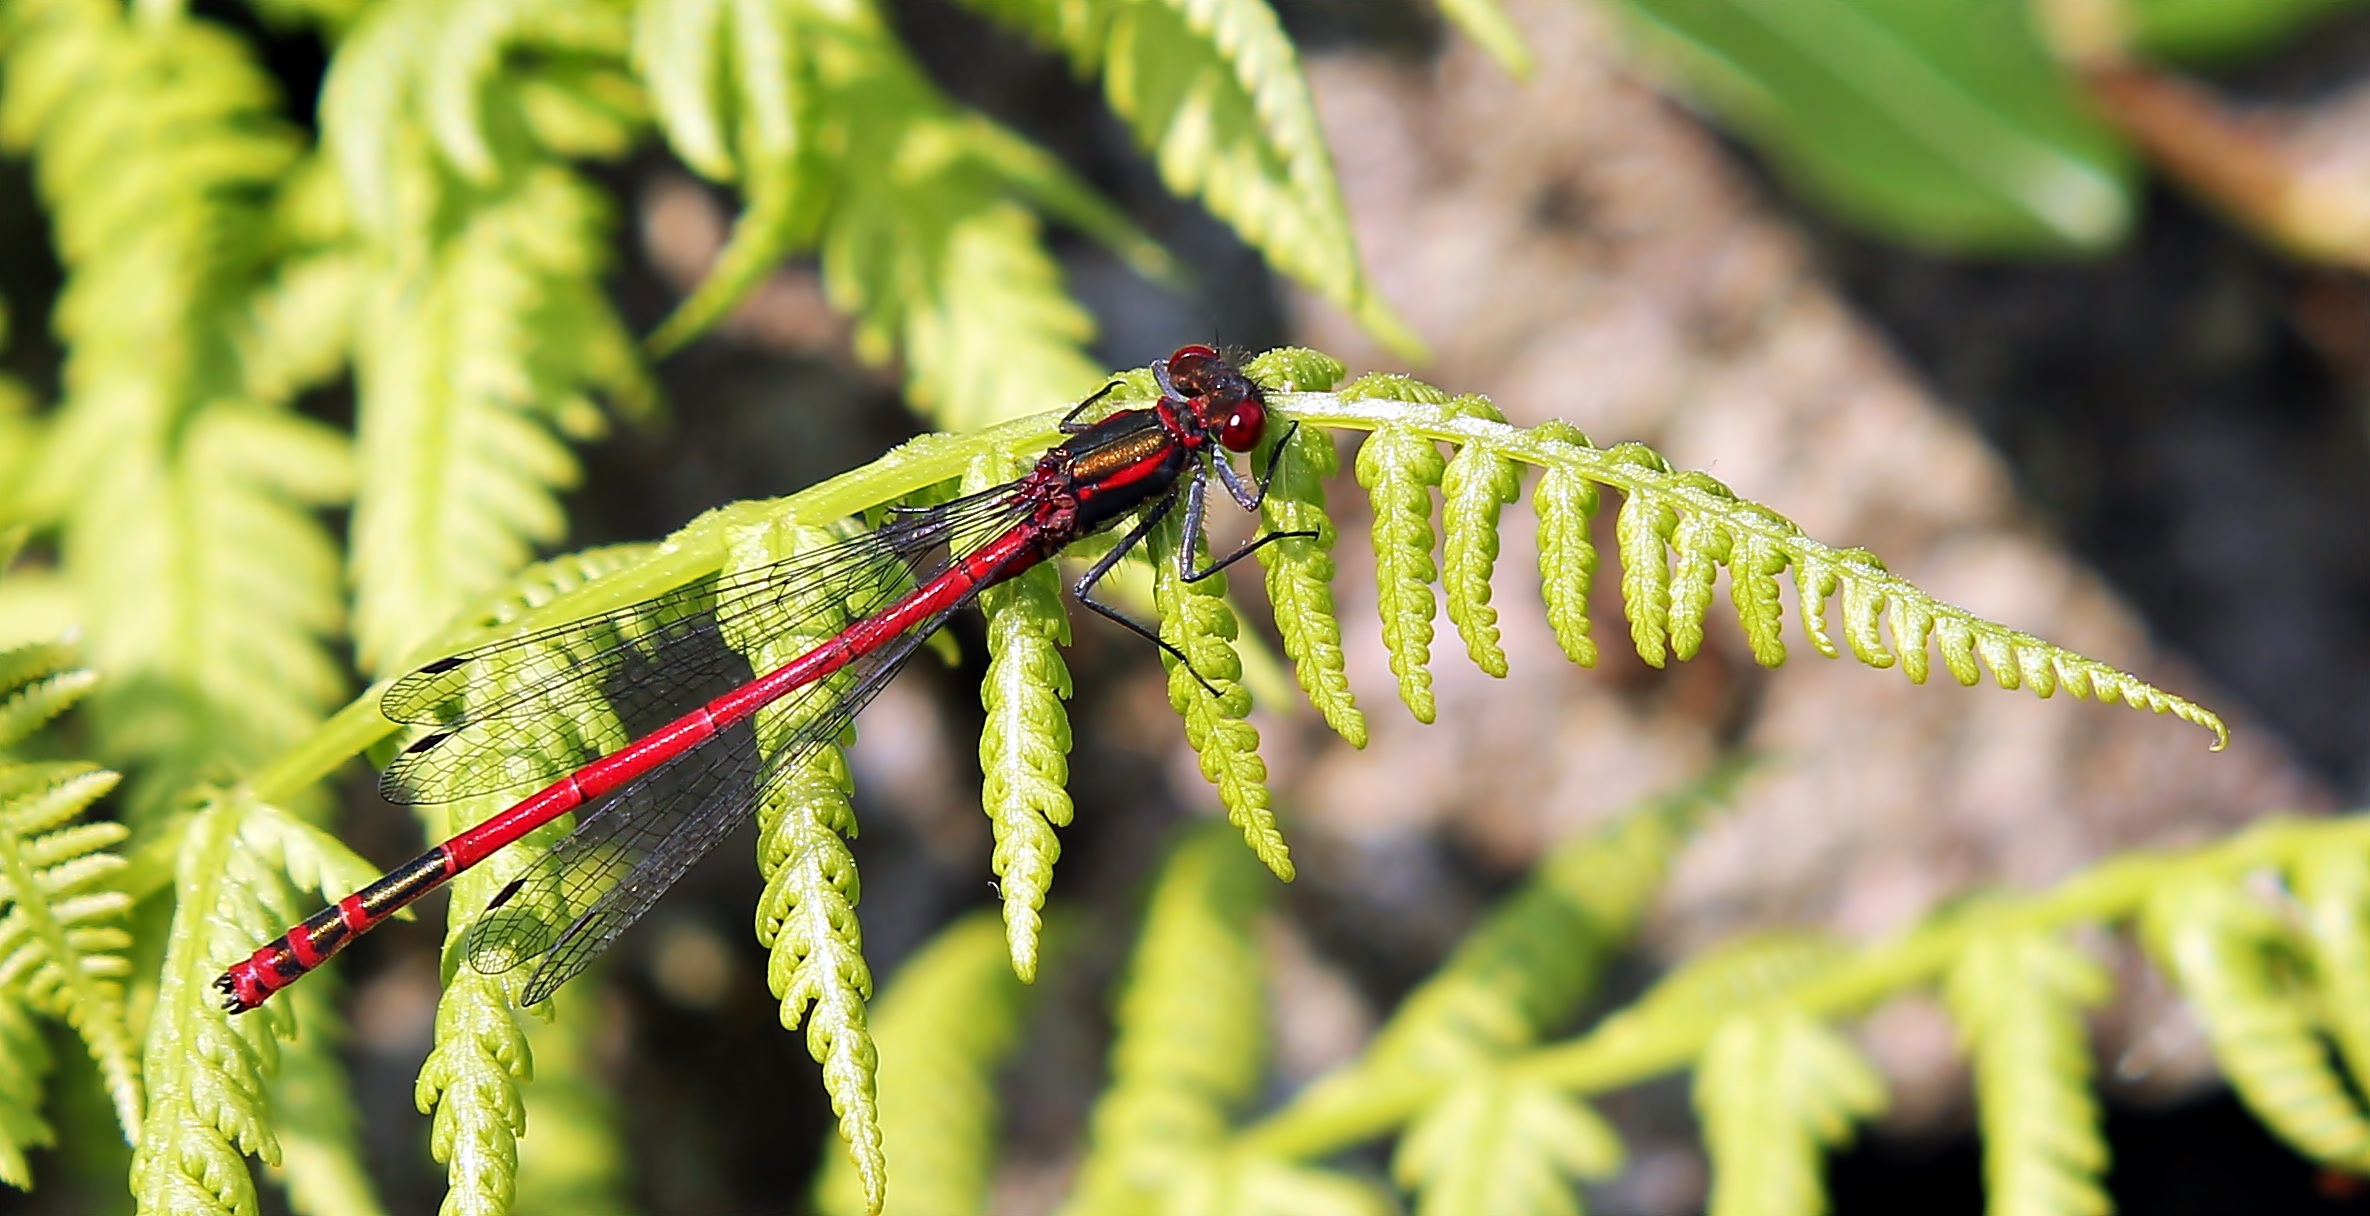
water, nature, wing, photography, animal, fly, summer, pond, green, red, color, insect, macro, garden, close, fauna, invertebrate, close up, dragonfly, damselfly, wildlife photography, flight insect, macro photography, arthropod, red dragonfly, plant stem, dragonflies and damseflies